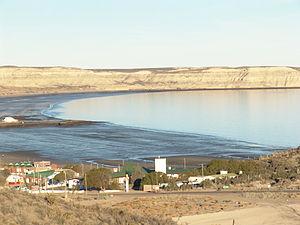
Puerto Pirámides est un village situé dans le département de Biedma, dans la province de Chubut, en Argentine. Sa population était de 565 habitants lors du recensement de 2010. Il s'agit de l'unique établissement humain sur la péninsule Valdés. Il voit le jour en 1898 lorsque les salines de la péninsule commencent à être exploitées pour leur sel.